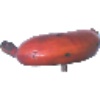
Label: Banana Red 1